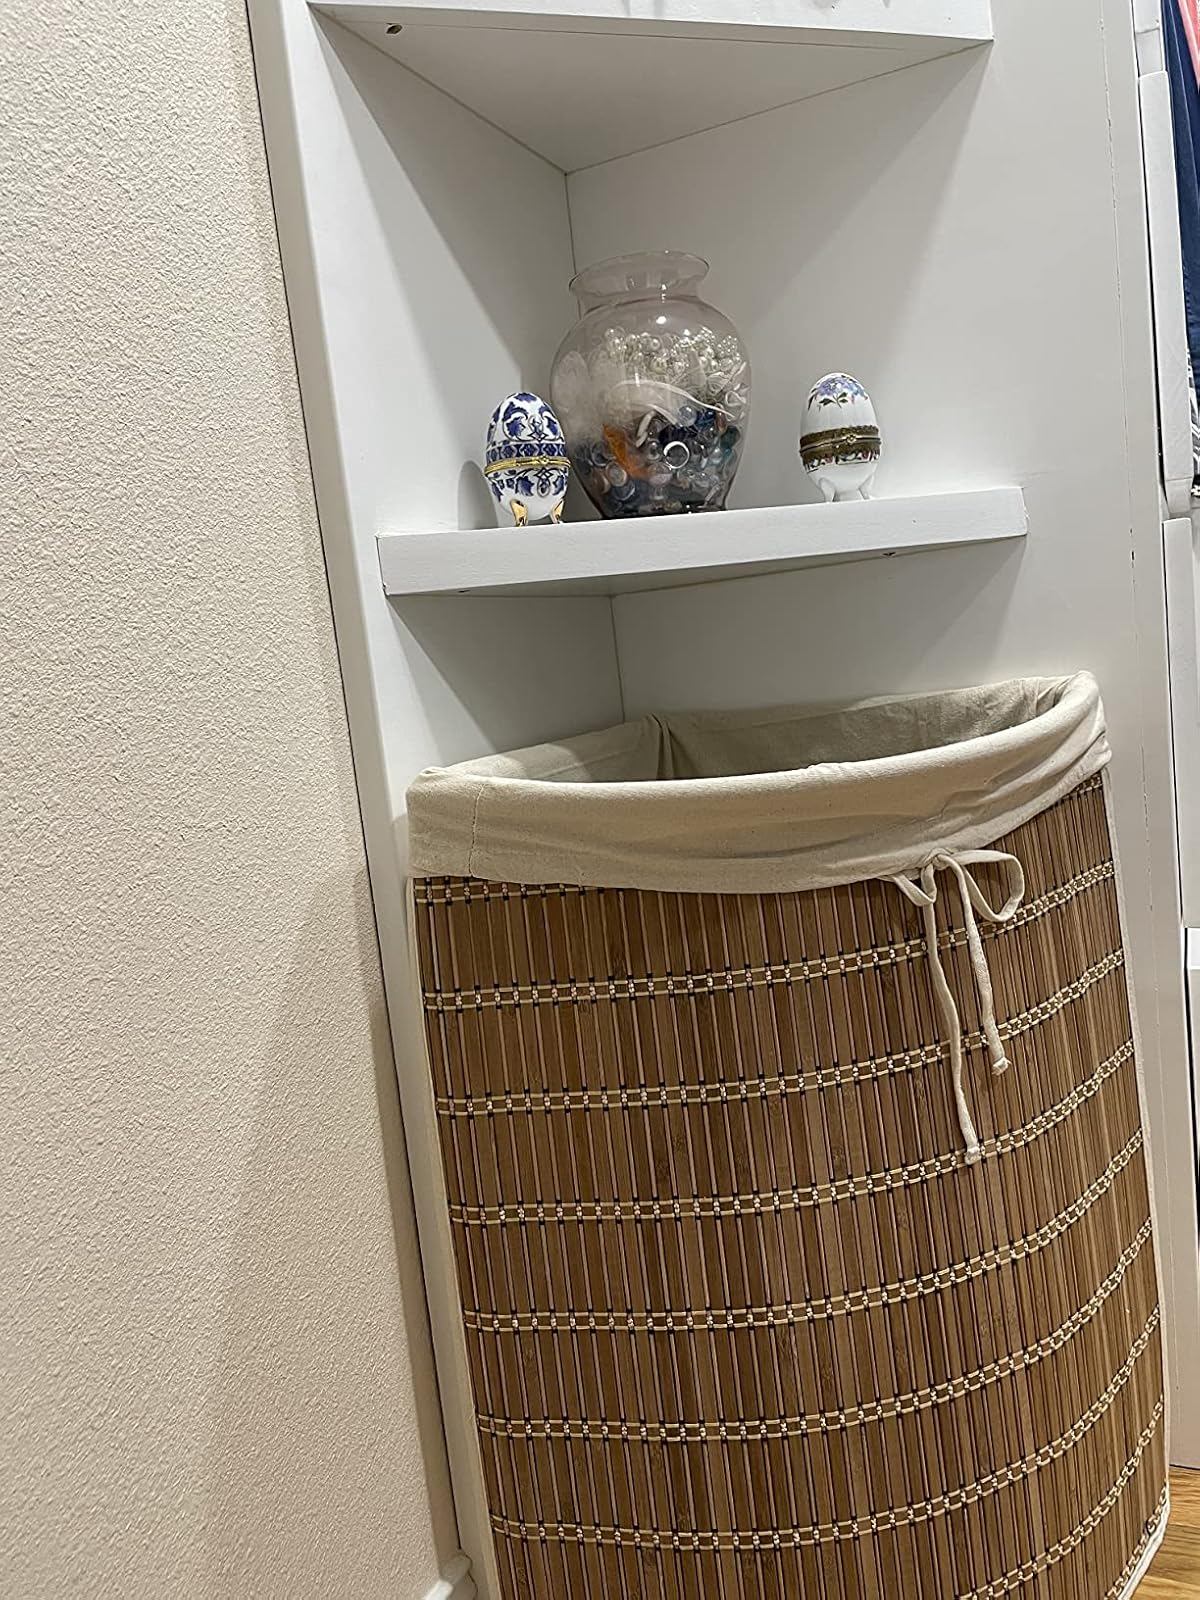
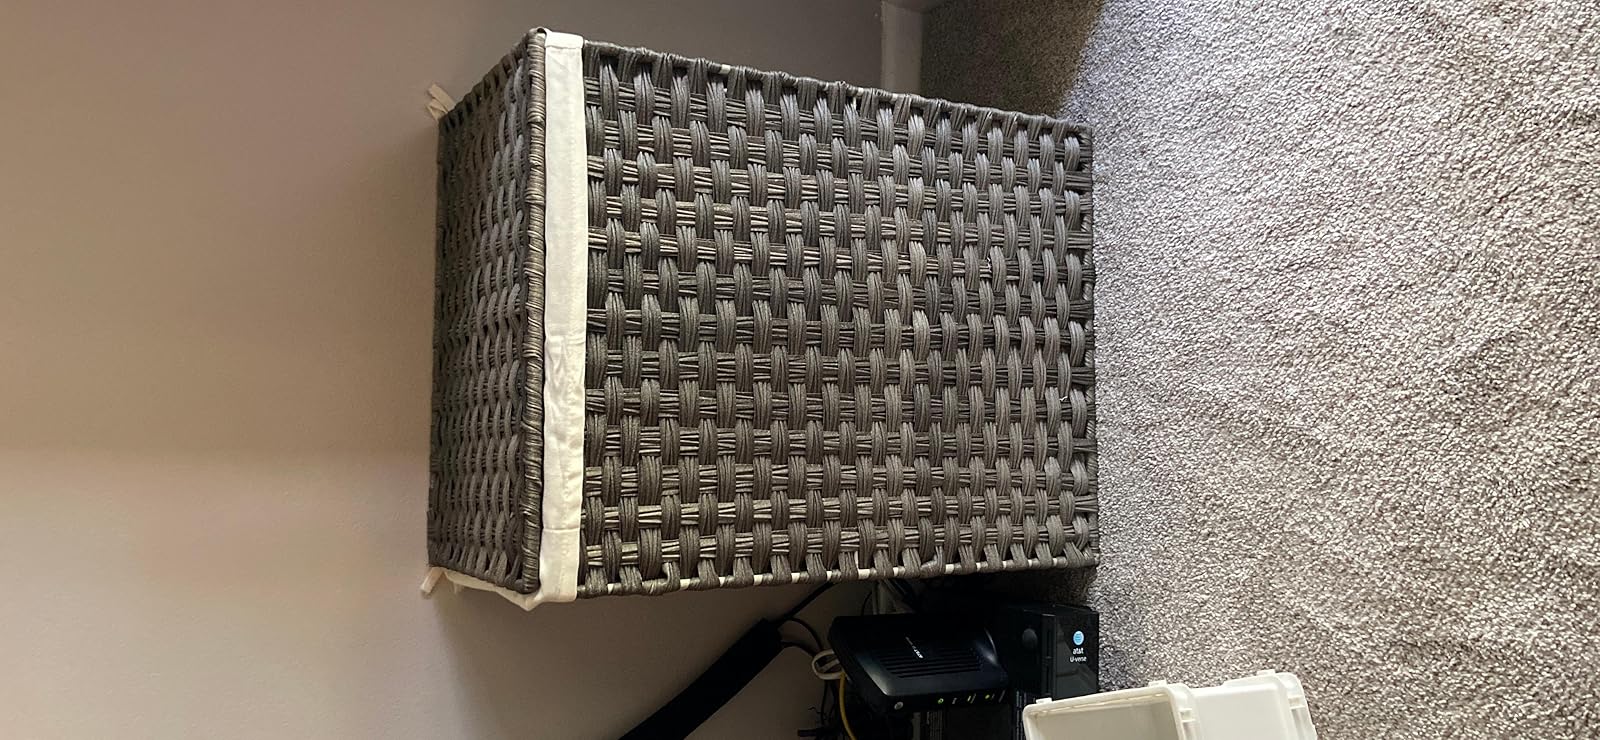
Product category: items_hamper
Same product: no